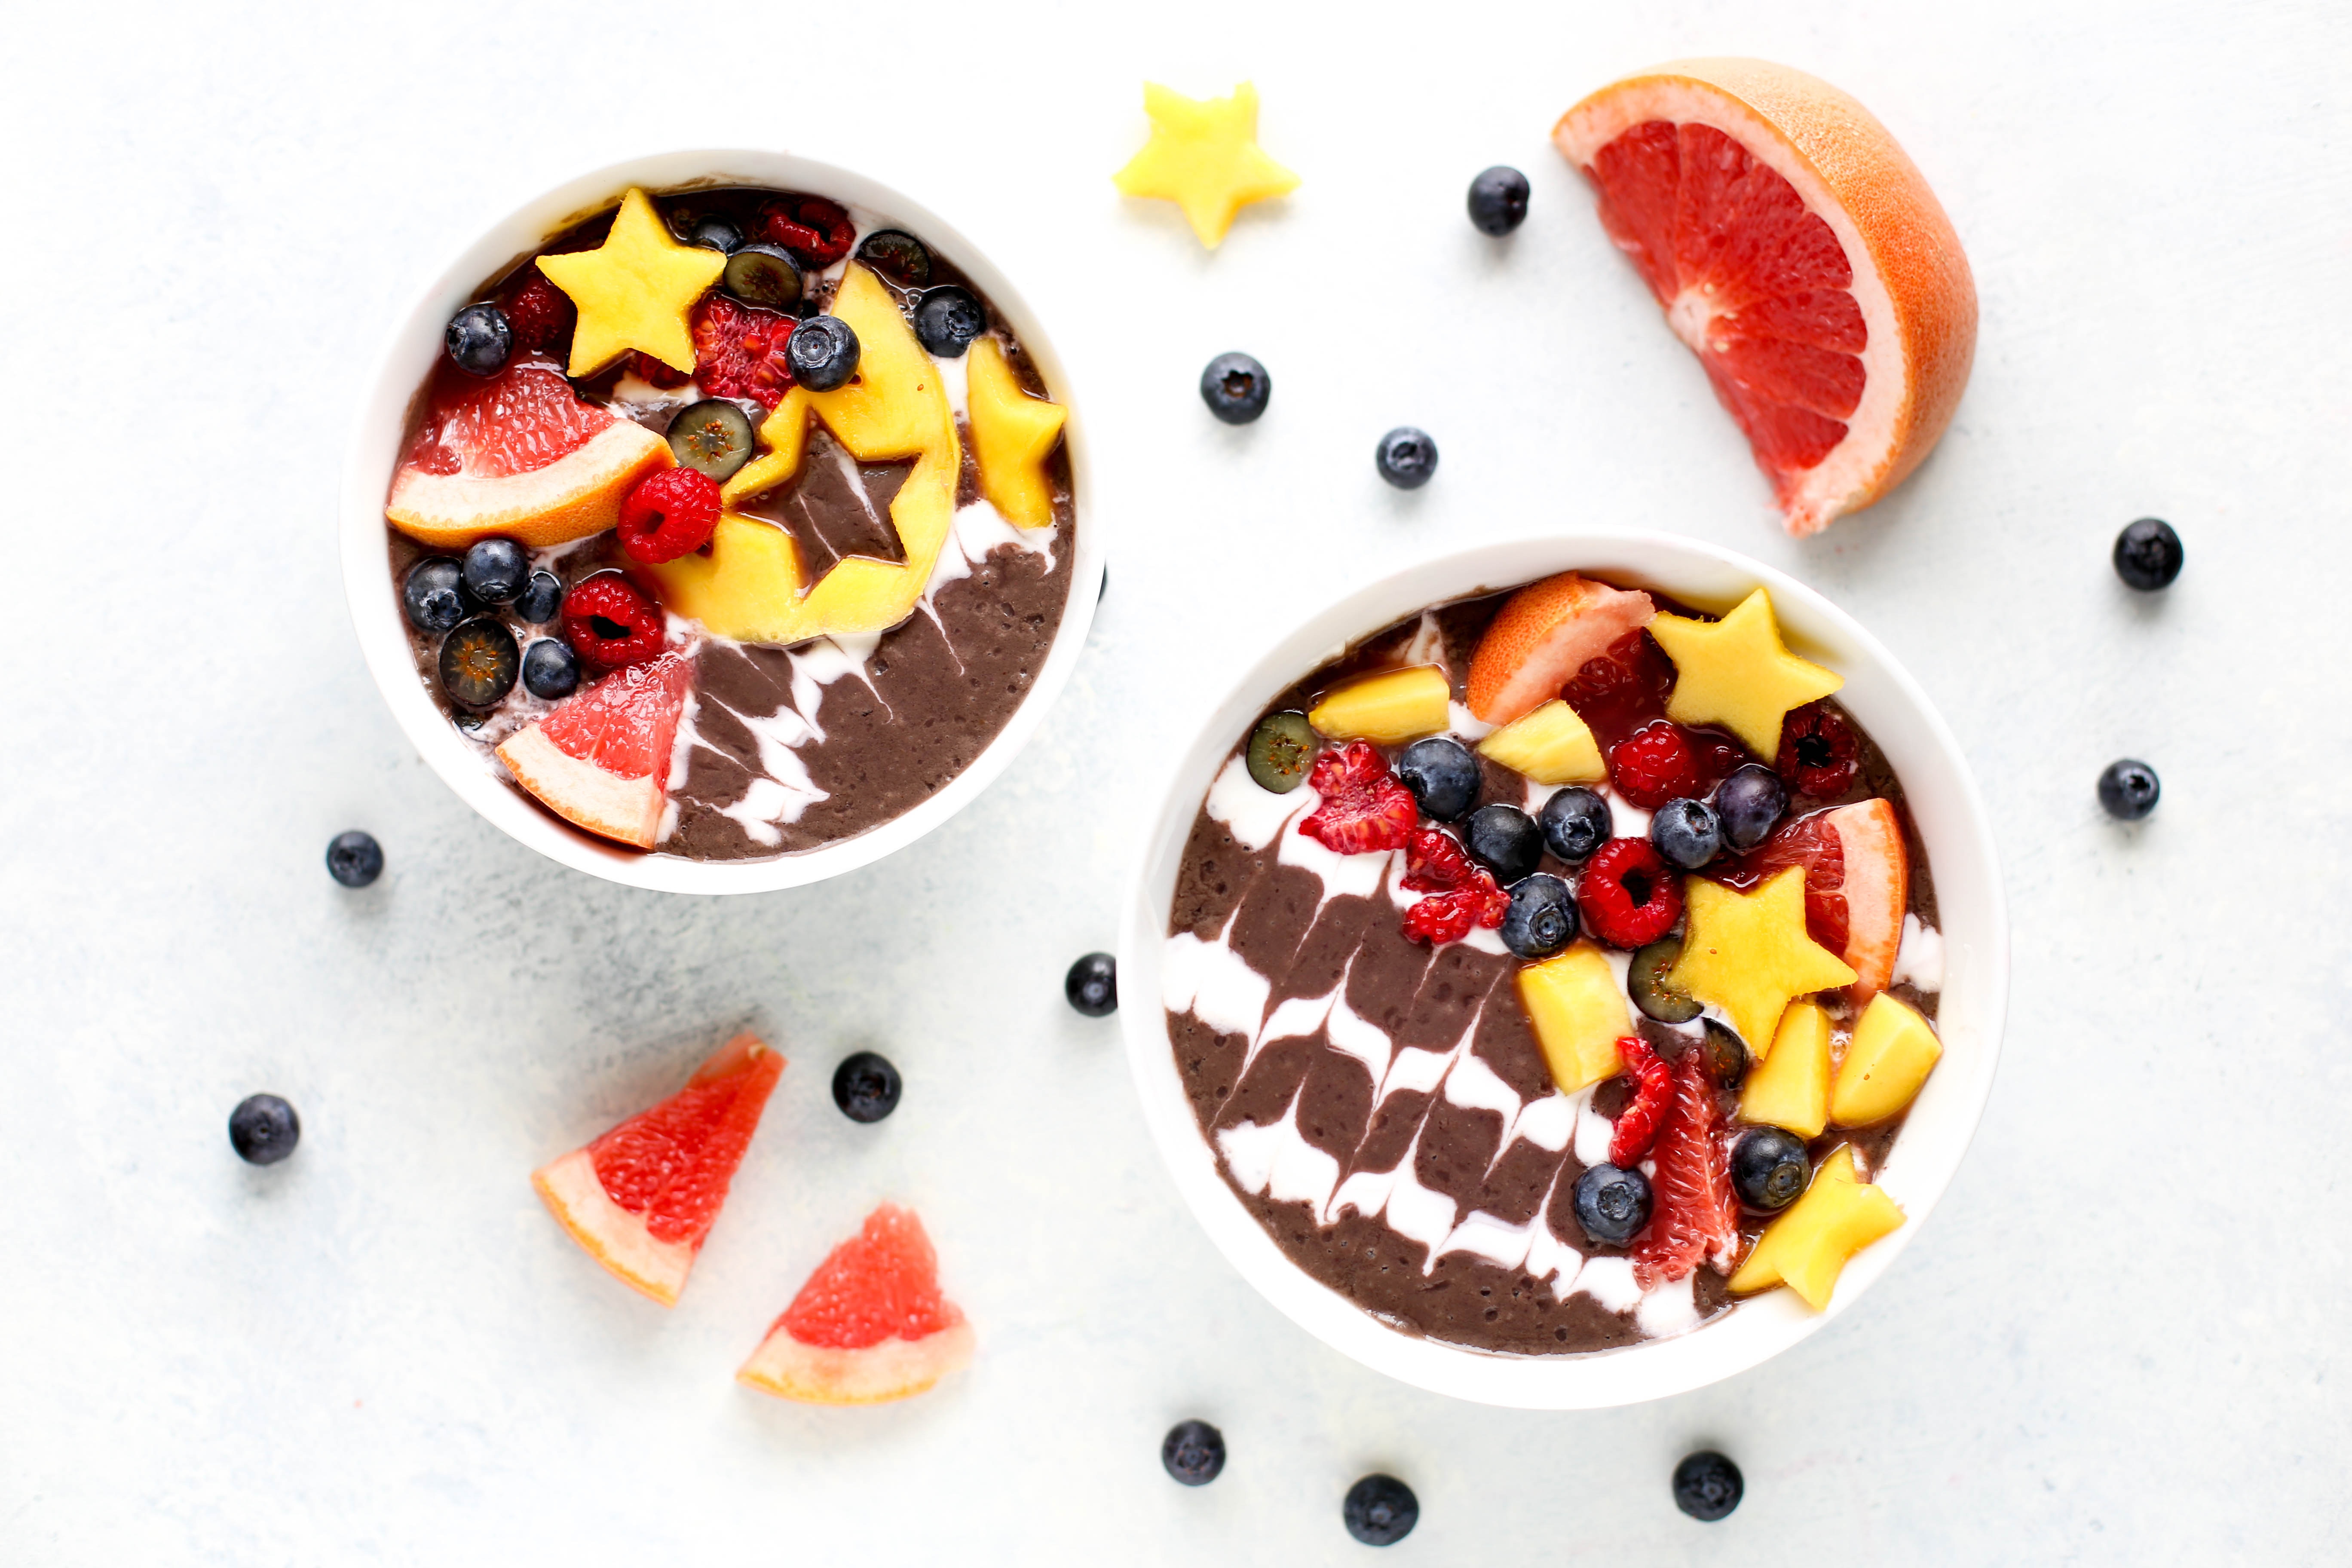
food, cuisine, dish, fruit salad, ingredient, fruit, superfood, breakfast, dessert, frozen dessert, vegetarian food, produce, meal, berry, plant, recipe, orange, frutti di bosco, Superfruit, pudding, fruit cake, frozen yogurt, brunch, cream, parfait, snack